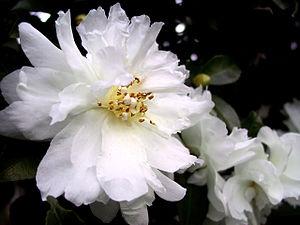
Le camellia d'automne, ou camellia de Noël, camellia fleur de thé est une espèce de camellia, de la famille des Theaceae. Cette espèce et ses hybrides, souvent parfumés, sont cultivés pour l'ornement depuis le XVᵉ siècle au Japon où il pousse à l'état sauvage. Ses fleurs étaient également utilisées pour aromatiser le thé vert.